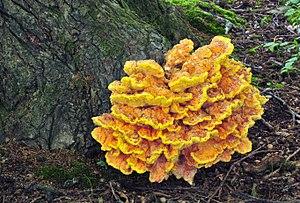
Laetiporus sulphureus. Italiano: Laetiporus sulphureus.